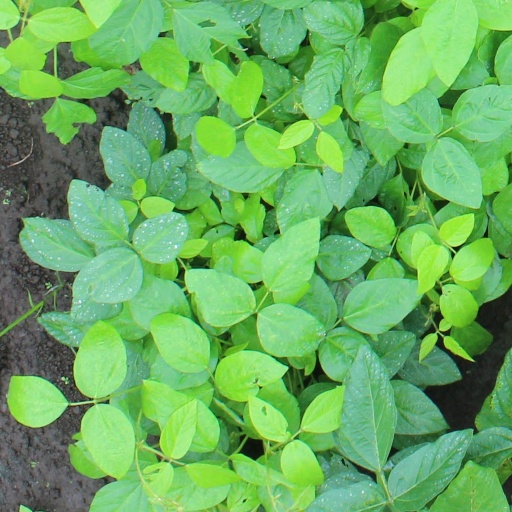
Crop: soybean